Jerry Rice

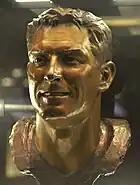
Steve Young's Pro Football Hall of Fame bust; Young was Rice's starting quarterback for much of the 1990s

In the 1990 season, Rice started all 16 games. In Week 3, against the Atlanta Falcons, he had eight receptions for 171 yards and a touchdown in the 19–13 victory. For his game against the Falcons, he won NFC Offensive Player of the Week. On October 14, in Week 6 against the Falcons, Rice caught a career-best five touchdowns to go with 13 receptions for 225 yards in the 45–35 victory. For the second time and against the same opponent in the 1990 season, Rice won NFC Offensive Player of the Week. On November 4, against the Green Bay Packers, Rice had a six reception, 181-yard performance with a touchdown. In the following game, against the Dallas Cowboys, he had 12 receptions for 147 yards and one touchdown in the 24–6 victory. In three of the last four games of the regular season, Rice went over 100 receiving yards. Rice had a successful year, leading the NFL in receptions (100), receiving yards (1,502), and receiving touchdowns (13), becoming the first player to lead the NFL in all three categories in the Super Bowl era: only Sterling Sharpe (1992), Steve Smith Sr. (2005), Cooper Kupp (2021), and Ja'Marr Chase (2024) have managed the feat since. He was named to the Pro Bowl and First-team All-Pro teams. Rice's efforts helped San Francisco finish the year with an NFL-best 14–2 record. During the against the Redskins, Rice had six receptions for 68 yards and a touchdown in the 28–10 victory. Montana injured his elbow in the against the New York Giants, ending with the 49ers losing 15–13, failing to repeat as NFC champions for a third time; Rice went for five receptions and 54 yards in the game.